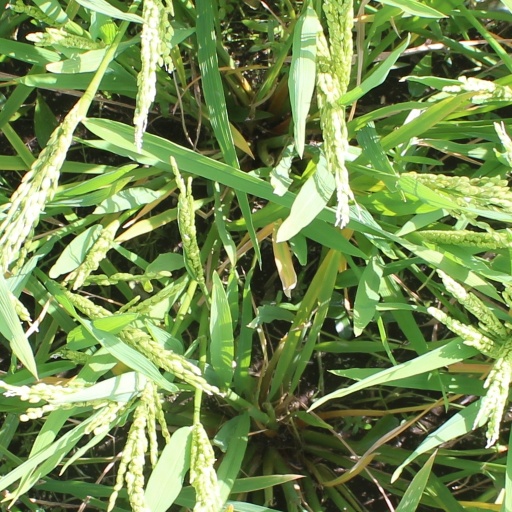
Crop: rice